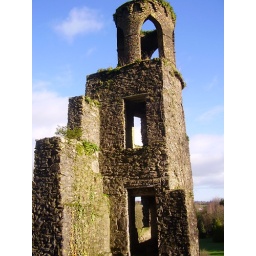
A tower around Blarney Castle. The sky was really just that blue behind this tower. Amazing, really.